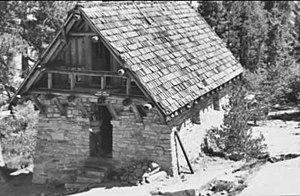
Cabane de ski de Pear Lake, Parc national de Sequoia, Californie, Etats-Unis